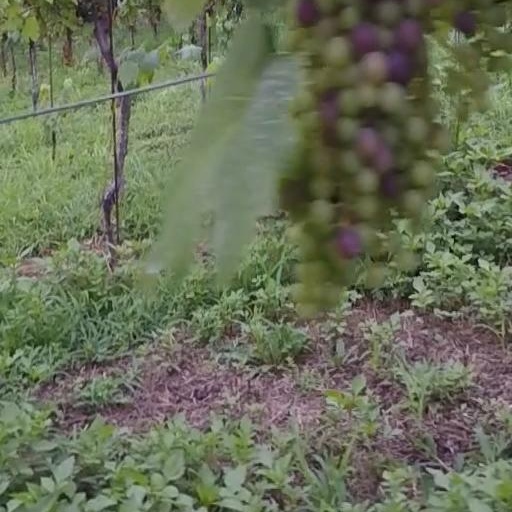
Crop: grape